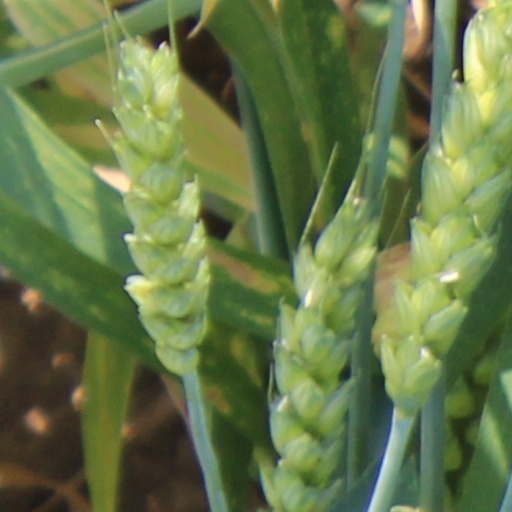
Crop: wheat